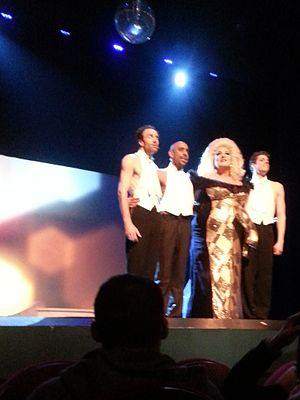
Marianne James, nom de scène de Marianne Gandolfi, née le 18 février 1962 à Montélimar, est une auteure-compositrice-interprète, guitariste et actrice française.